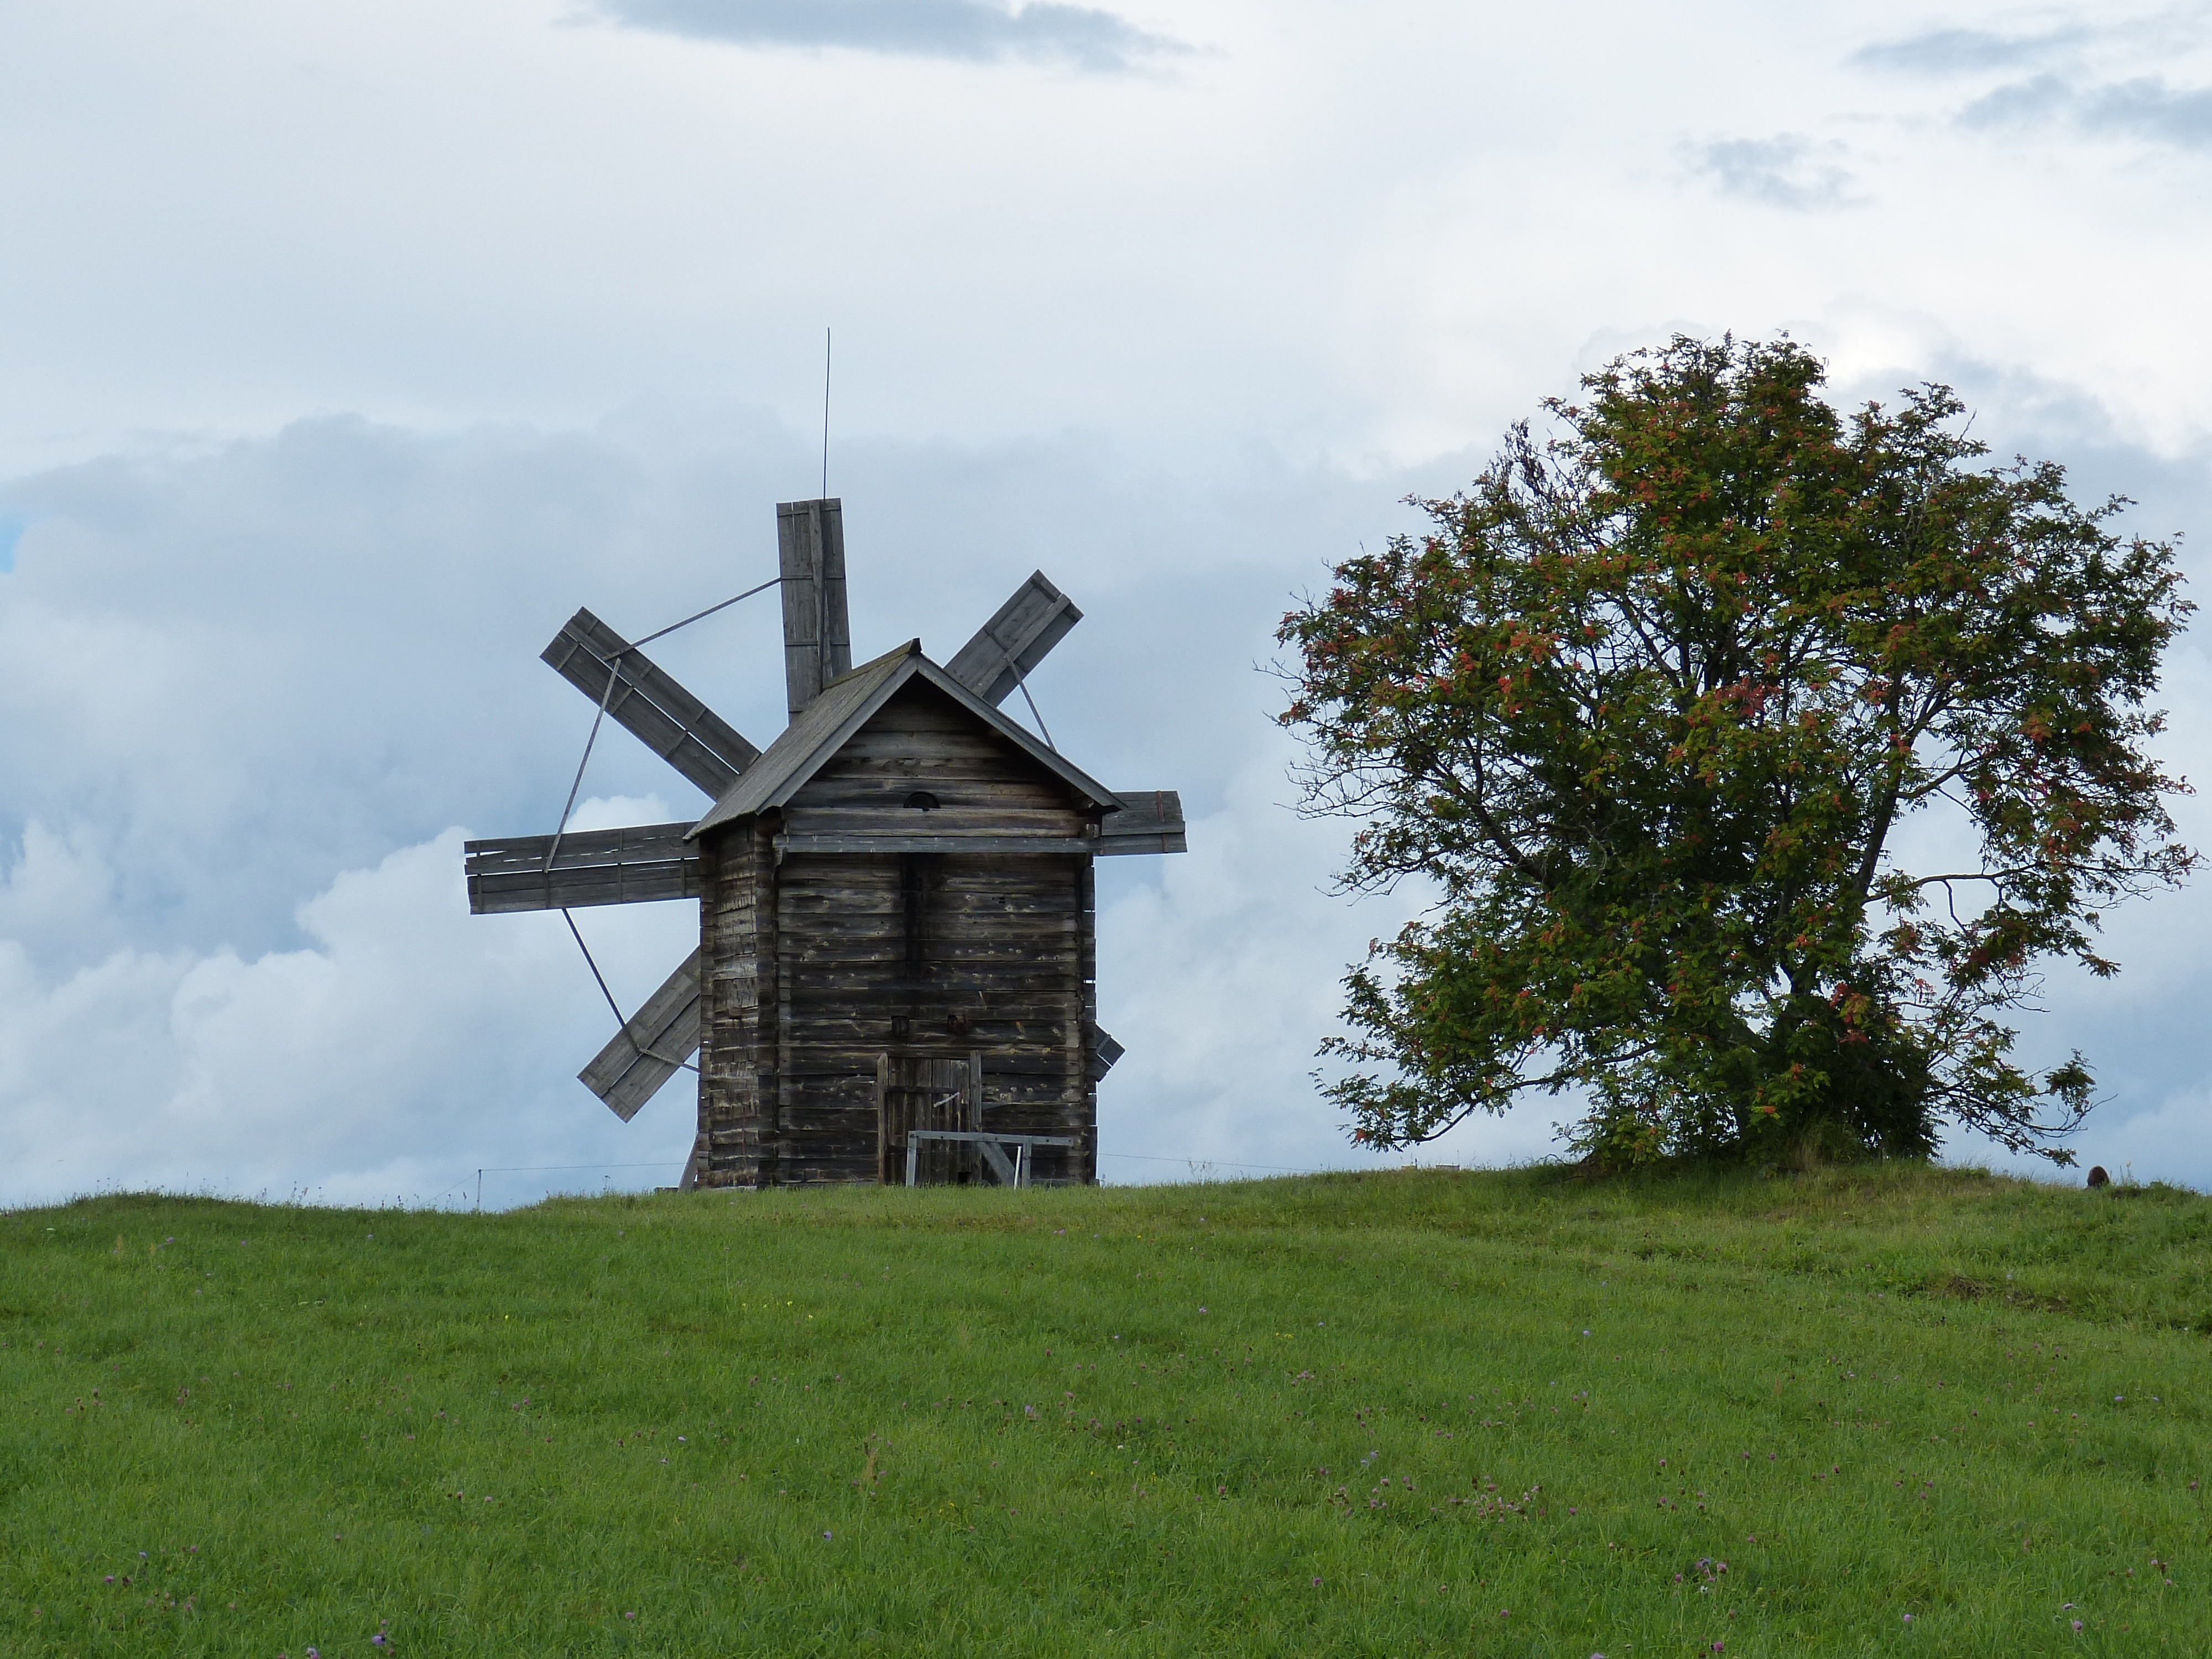
nature, wood, meadow, prairie, hill, windmill, wind, building, tower, chapel, highland, mill, russia, historically, rural area, kishi